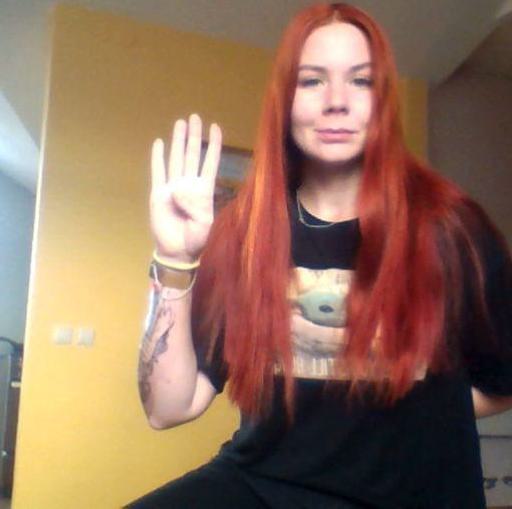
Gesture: four